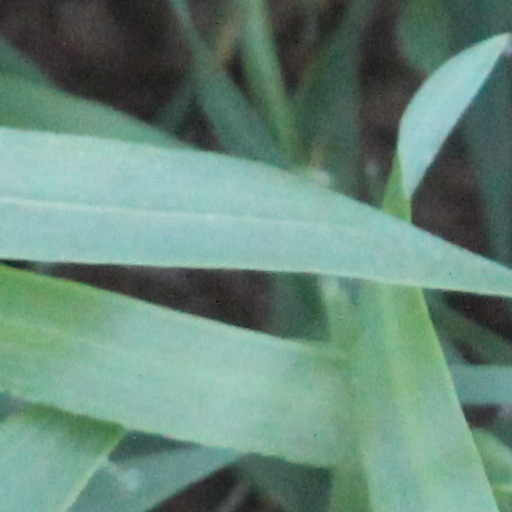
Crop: wheat